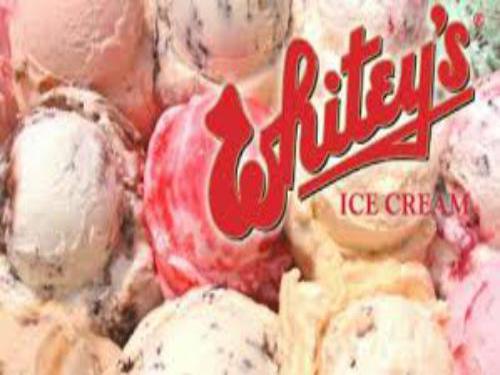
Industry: Food